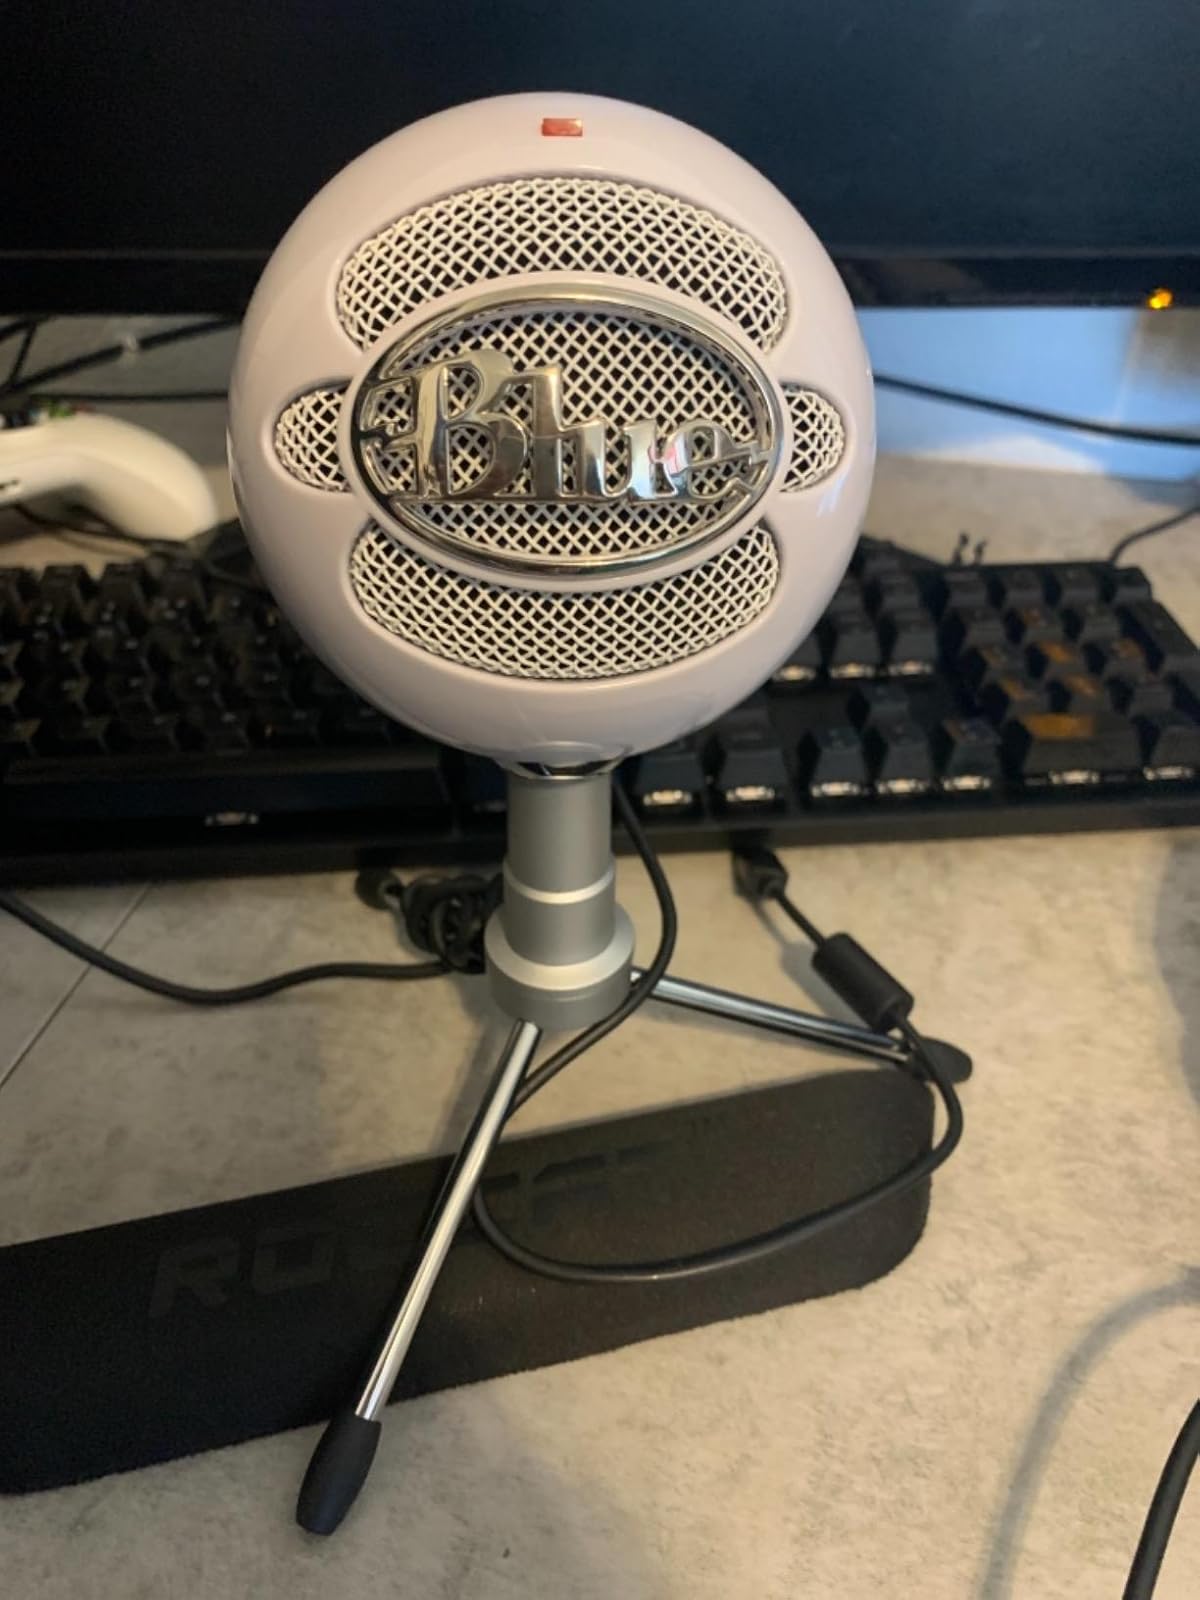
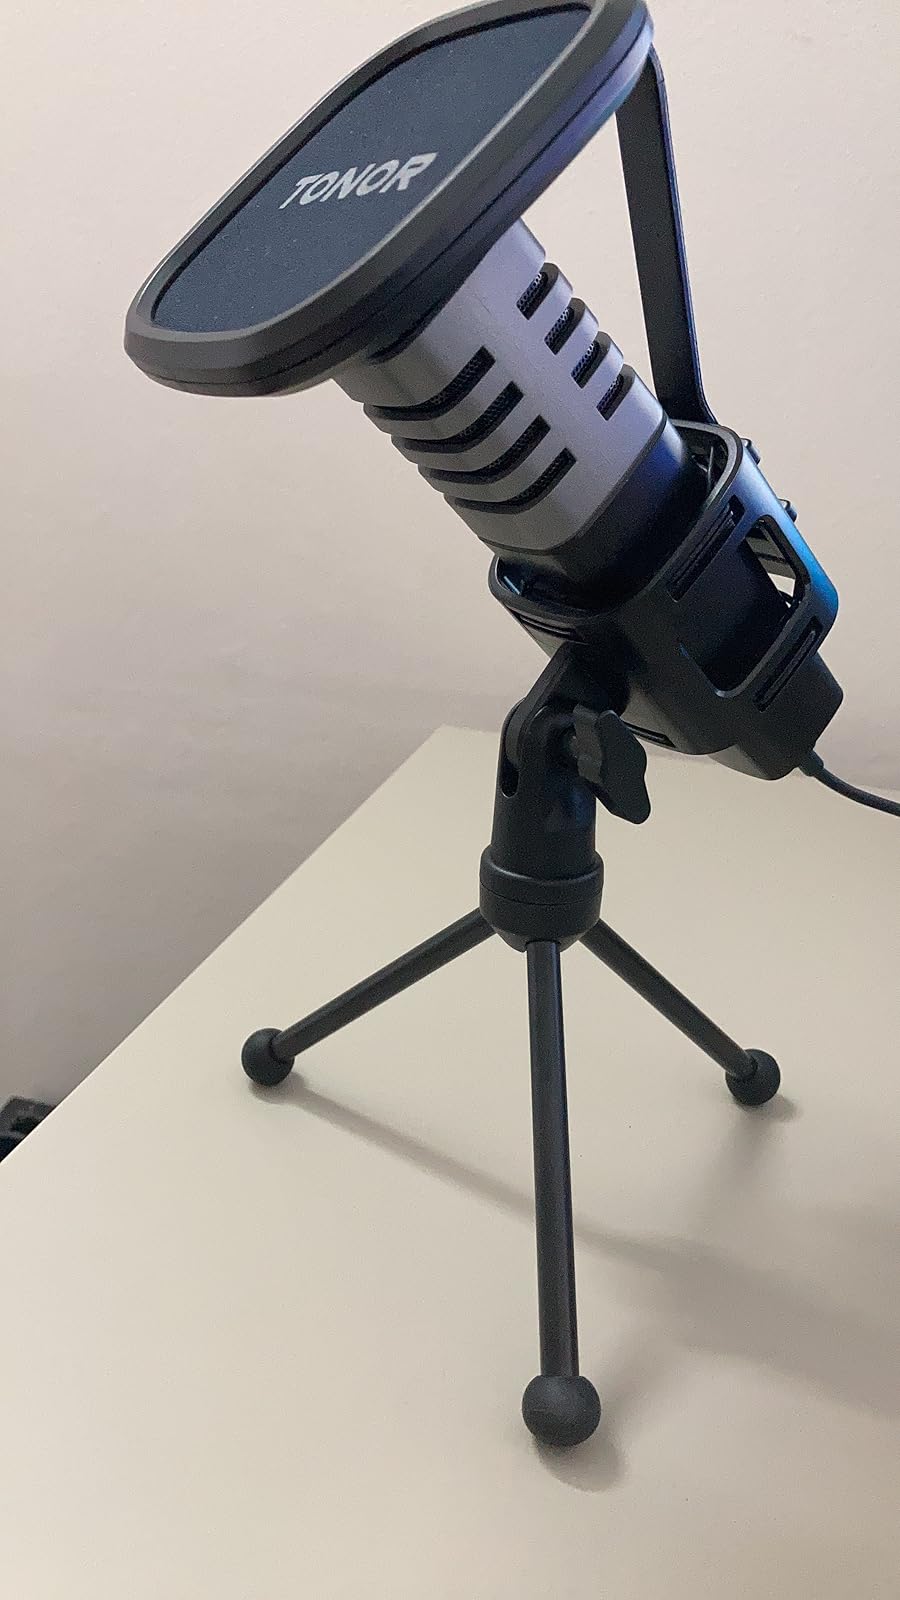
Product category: microphone
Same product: no